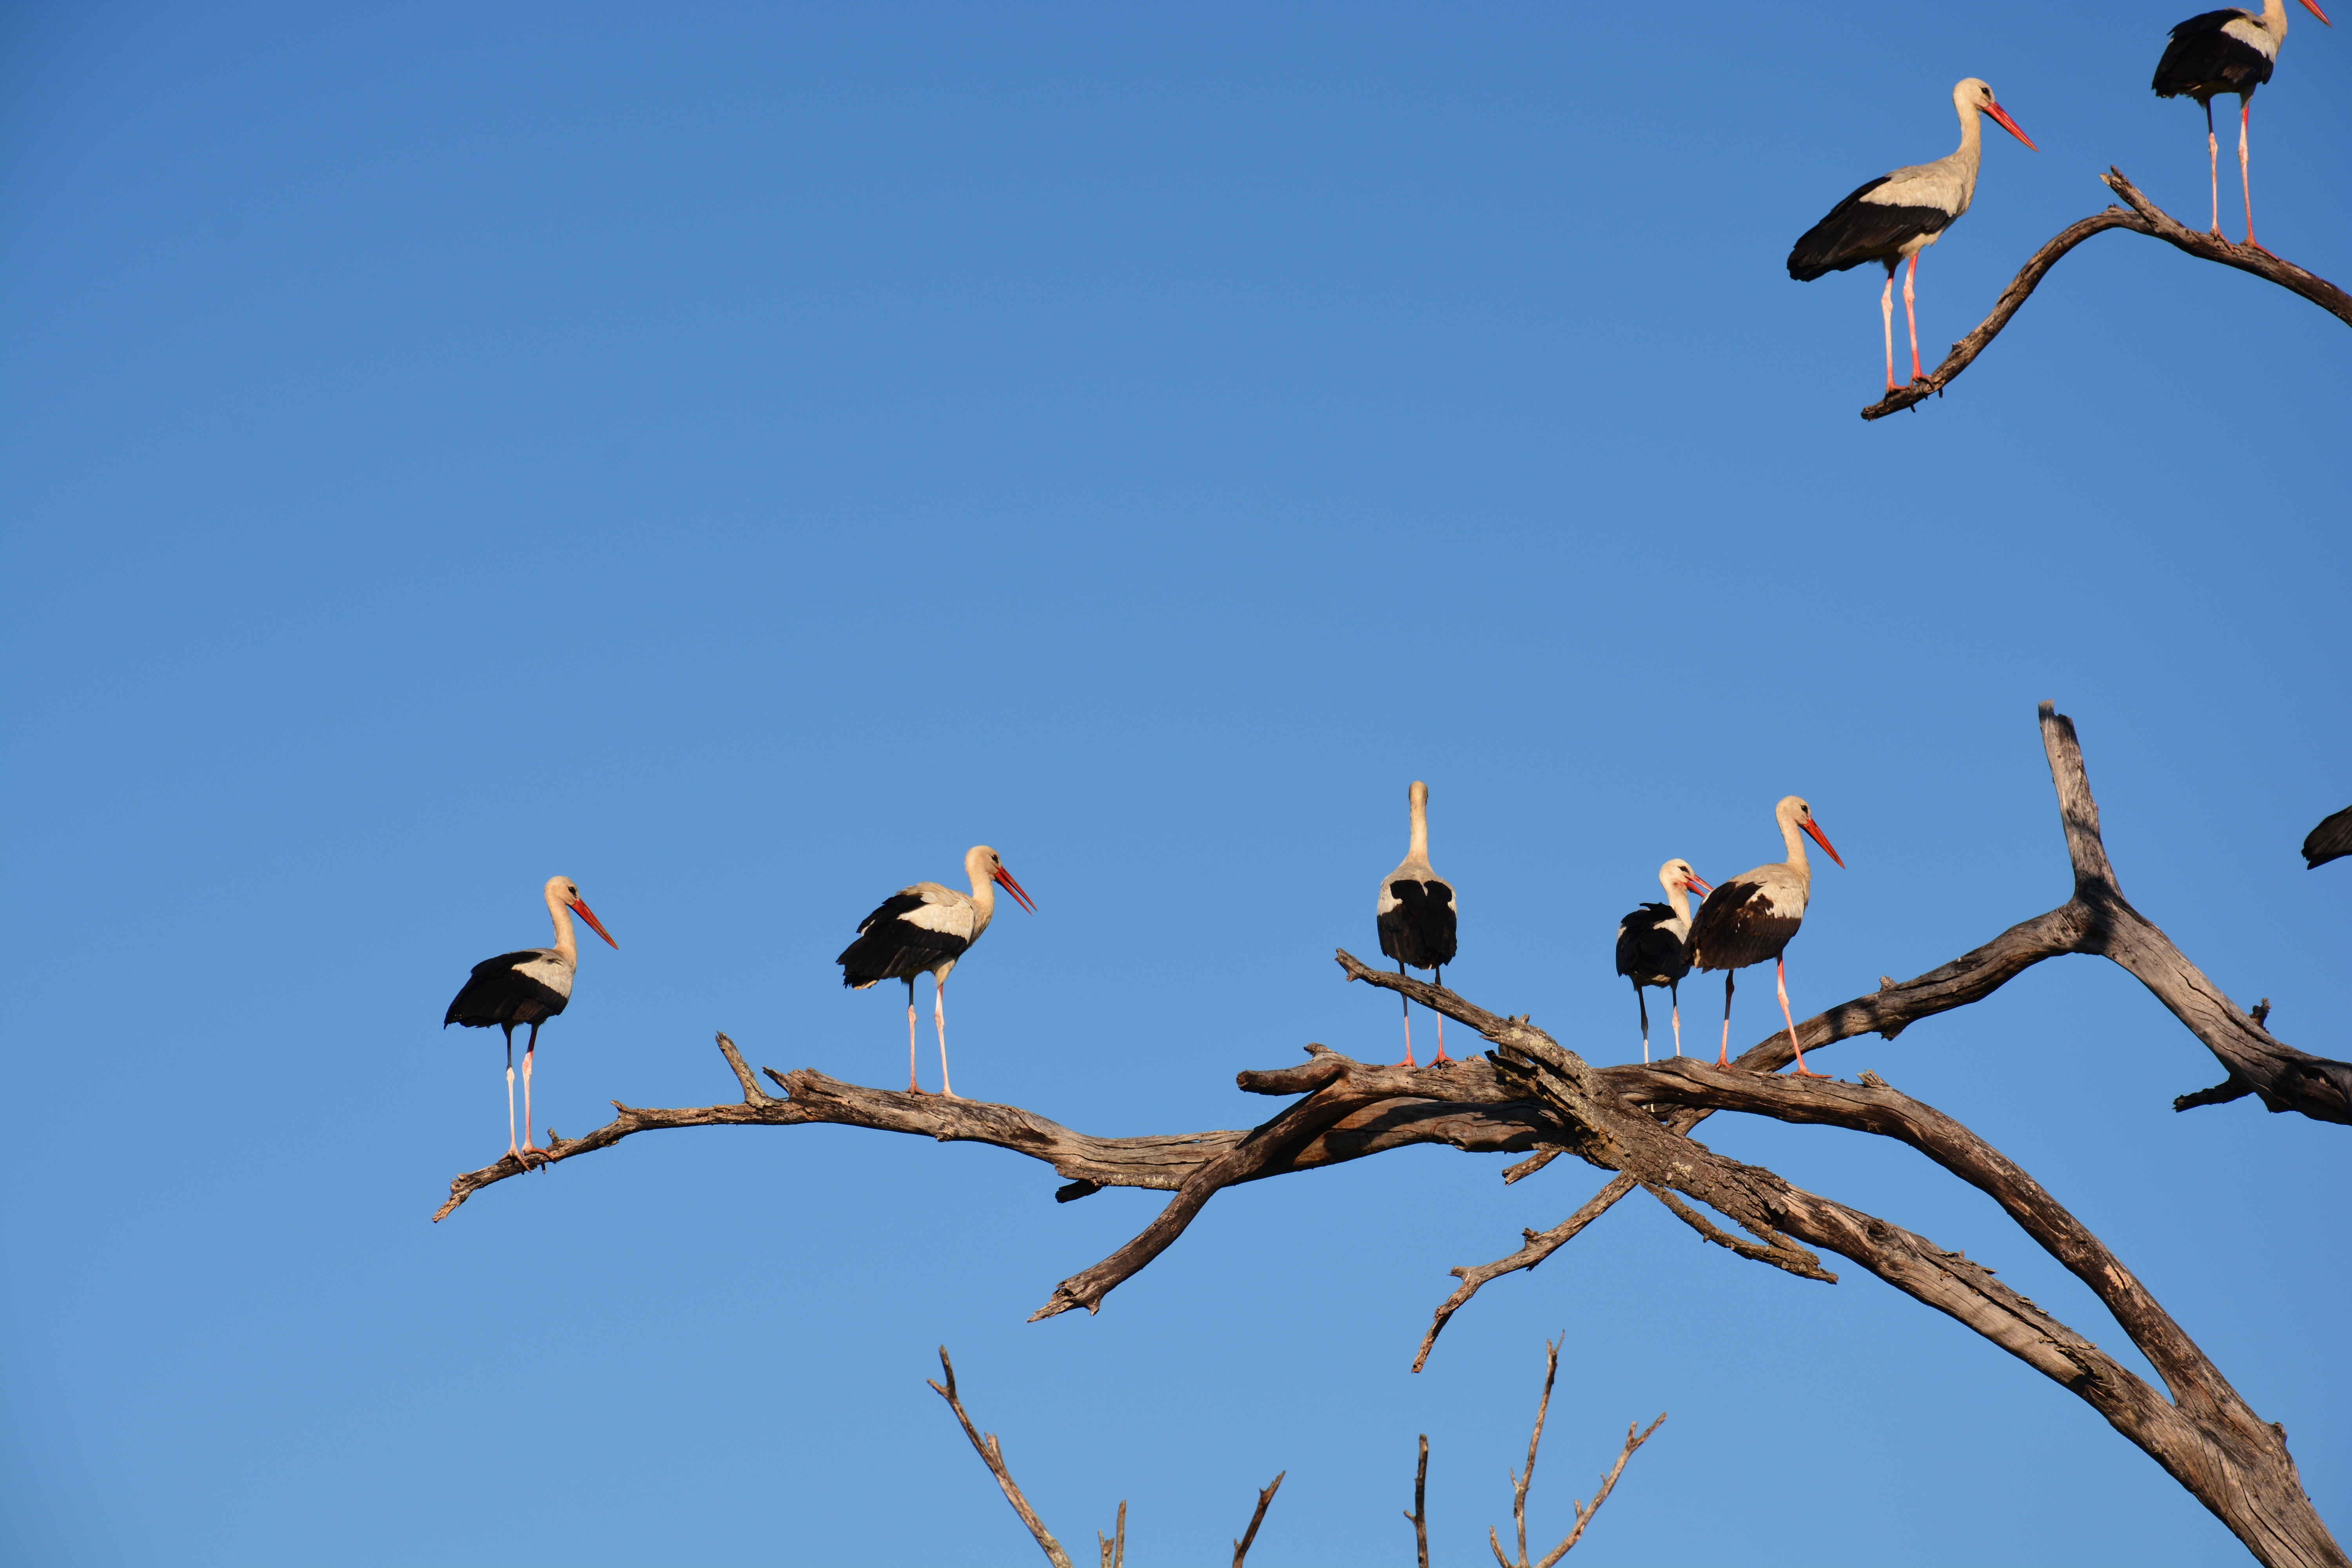
tree, branch, bird, wing, sky, flock, wildlife, beak, blue, fauna, stork, vertebrate, white stork, bird migration, storks, perching bird, animal migration, ciconiiformes, crane like bird